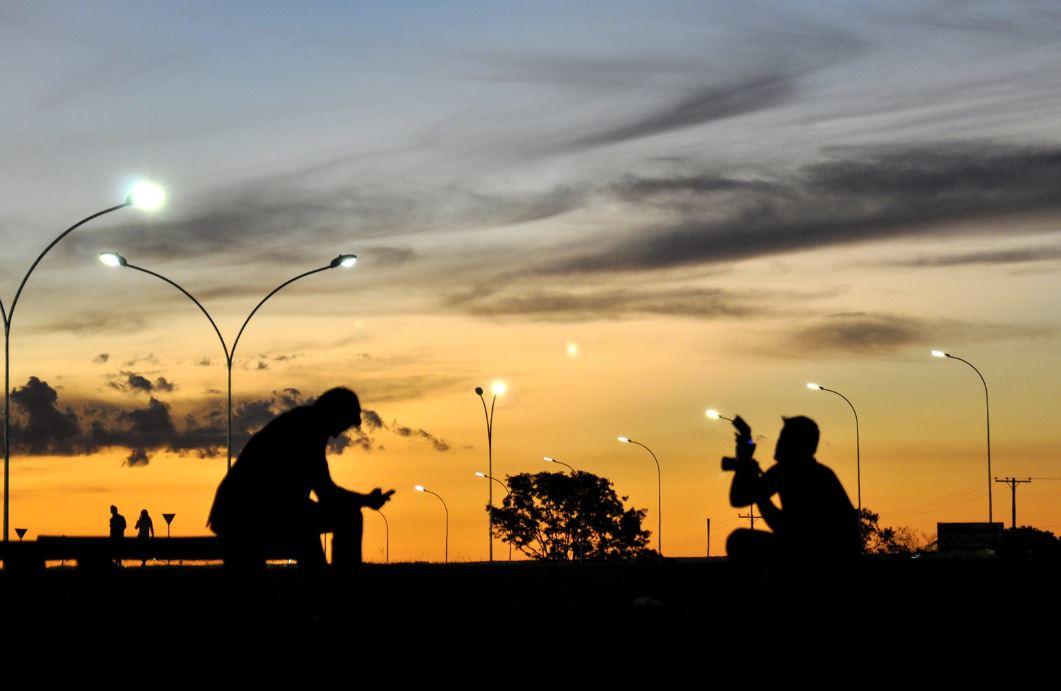
Fire: no
Smoke: no